Secondo Pia

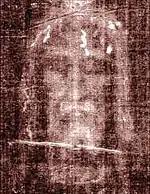
Secondo Pia's negative of the image on the Shroud of Turin, 1898

It was by accident that Secondo Pia unwittingly took the first step in the field of modern sindonology (the formal study of the shroud of Turin). In 1898 the city of Turin was celebrating the 400th anniversary of Turin Cathedral along with the 50th anniversary of Italy's Statuto Albertino constitution of 1848 in favor of the House of Savoy. As part of the celebration, a sacred art exhibition was planned. Since a public display of the shroud would have required permission from King Umberto I of Italy, who owned it, plans were made for two artists to paint realistic replicas of the shroud to be used instead. These paintings were made, but they were never used as part of the exhibition.